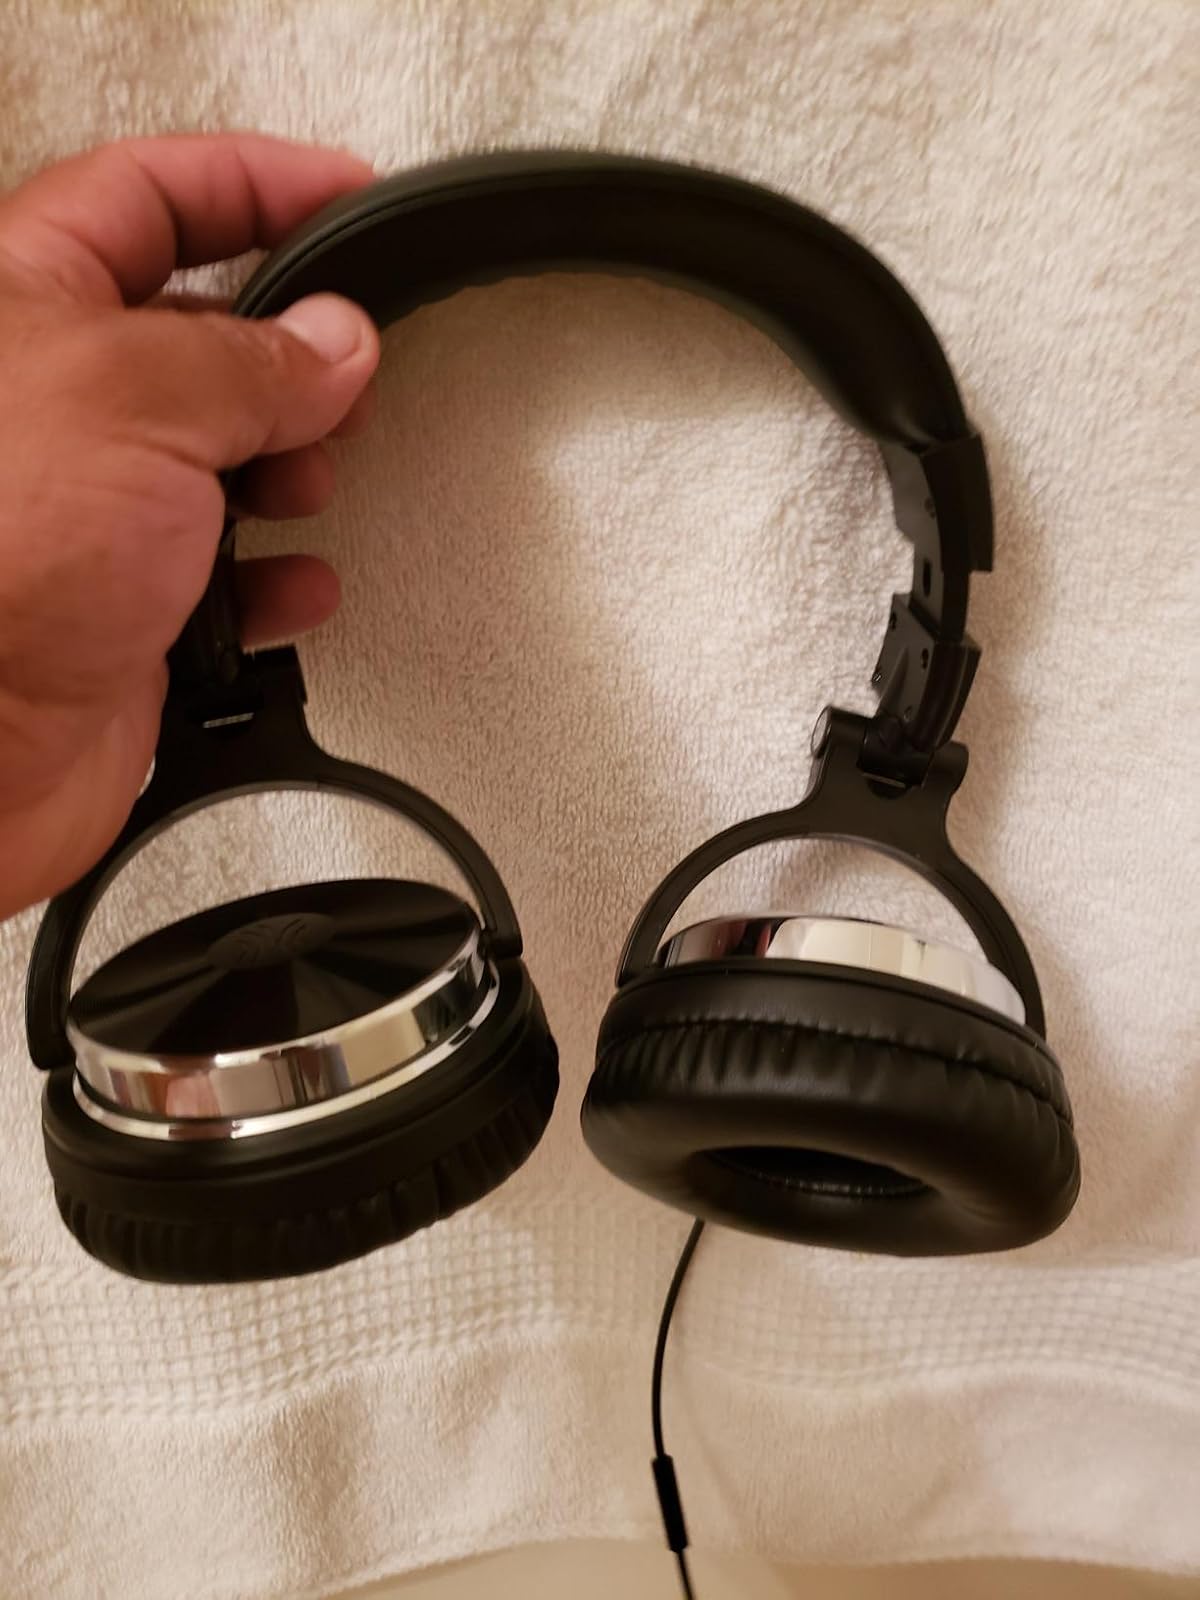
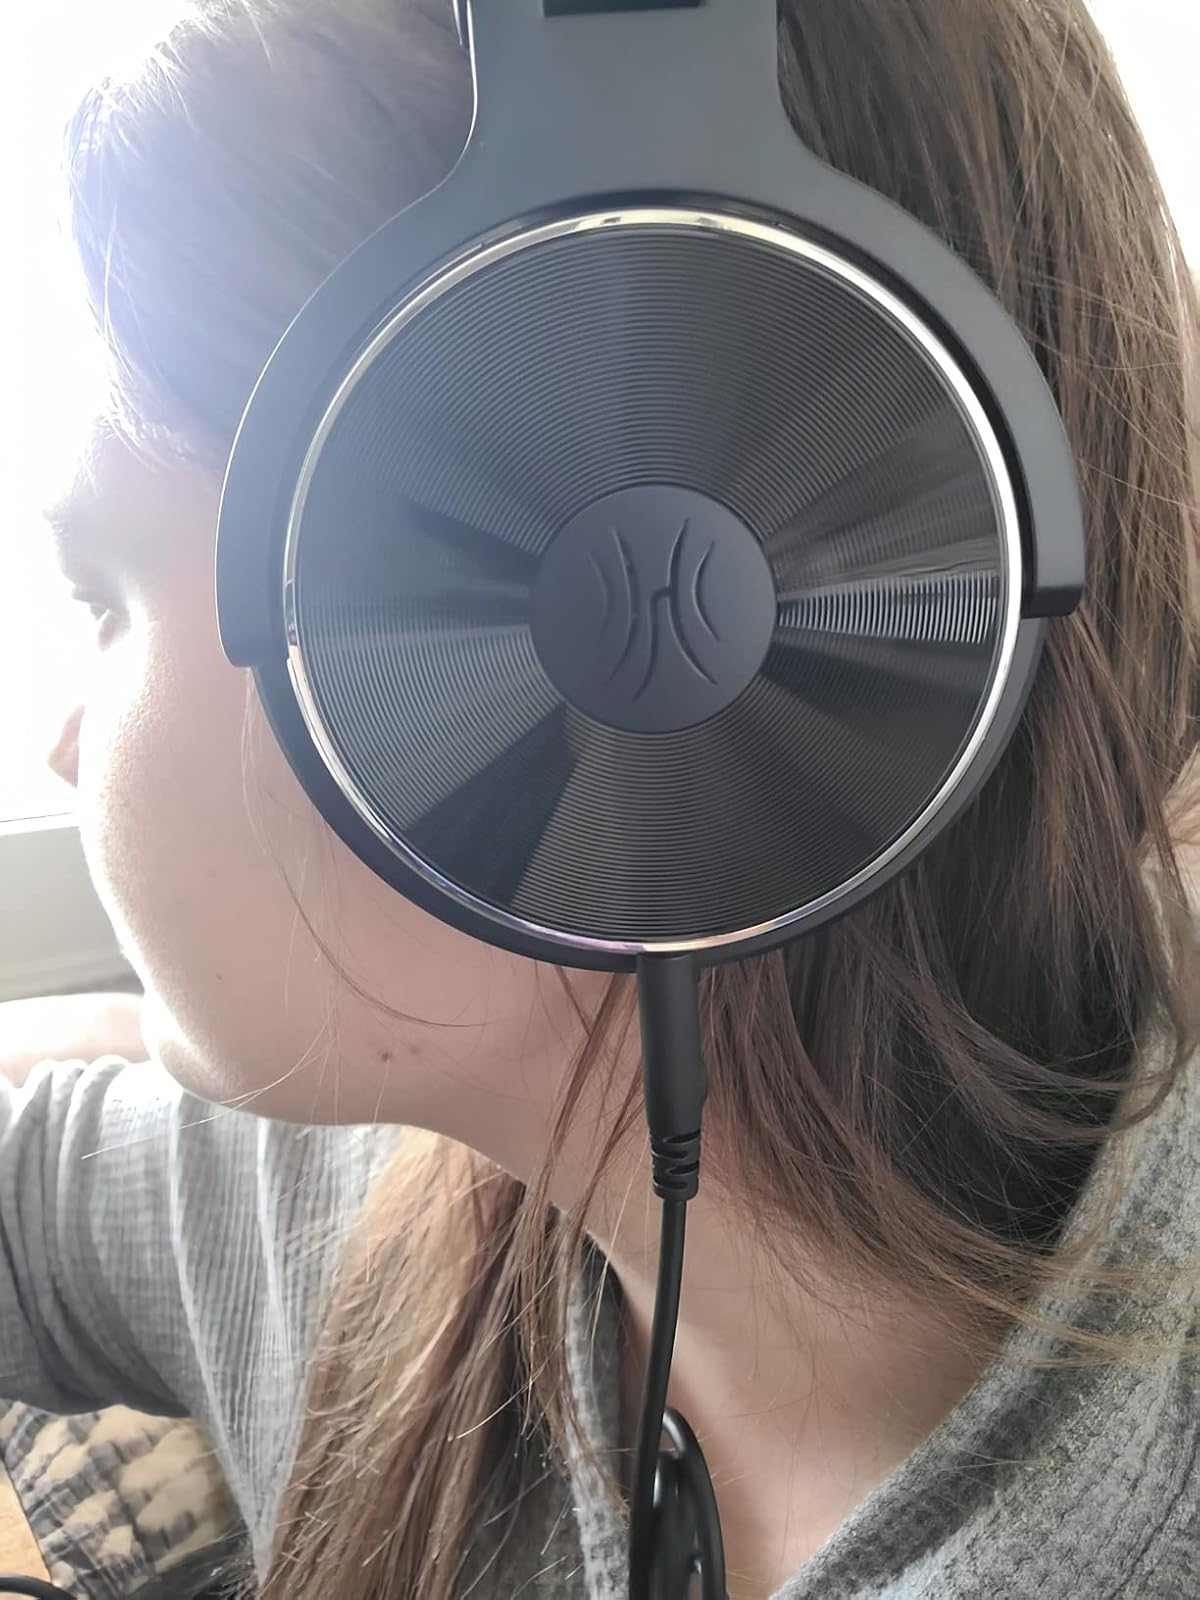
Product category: headphones
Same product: yes